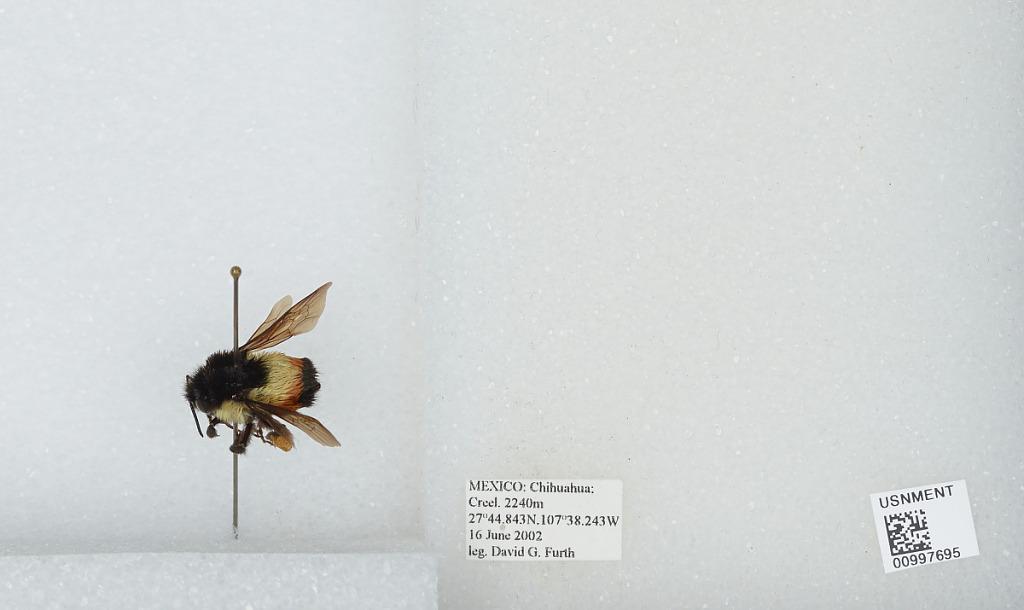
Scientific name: Bombus (Pyrobombus) ephippiatus (Say)
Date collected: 2002-6-16
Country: Mexico
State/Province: Chihuahua
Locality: Creel
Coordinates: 27.7522, -107.635